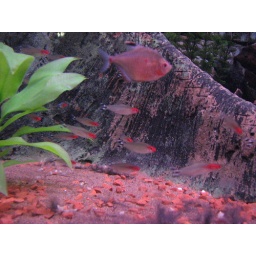
pink fish in pink world (IMG_1665)